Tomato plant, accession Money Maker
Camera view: tilt-top (135 deg); turntable rotation: 240 degrees
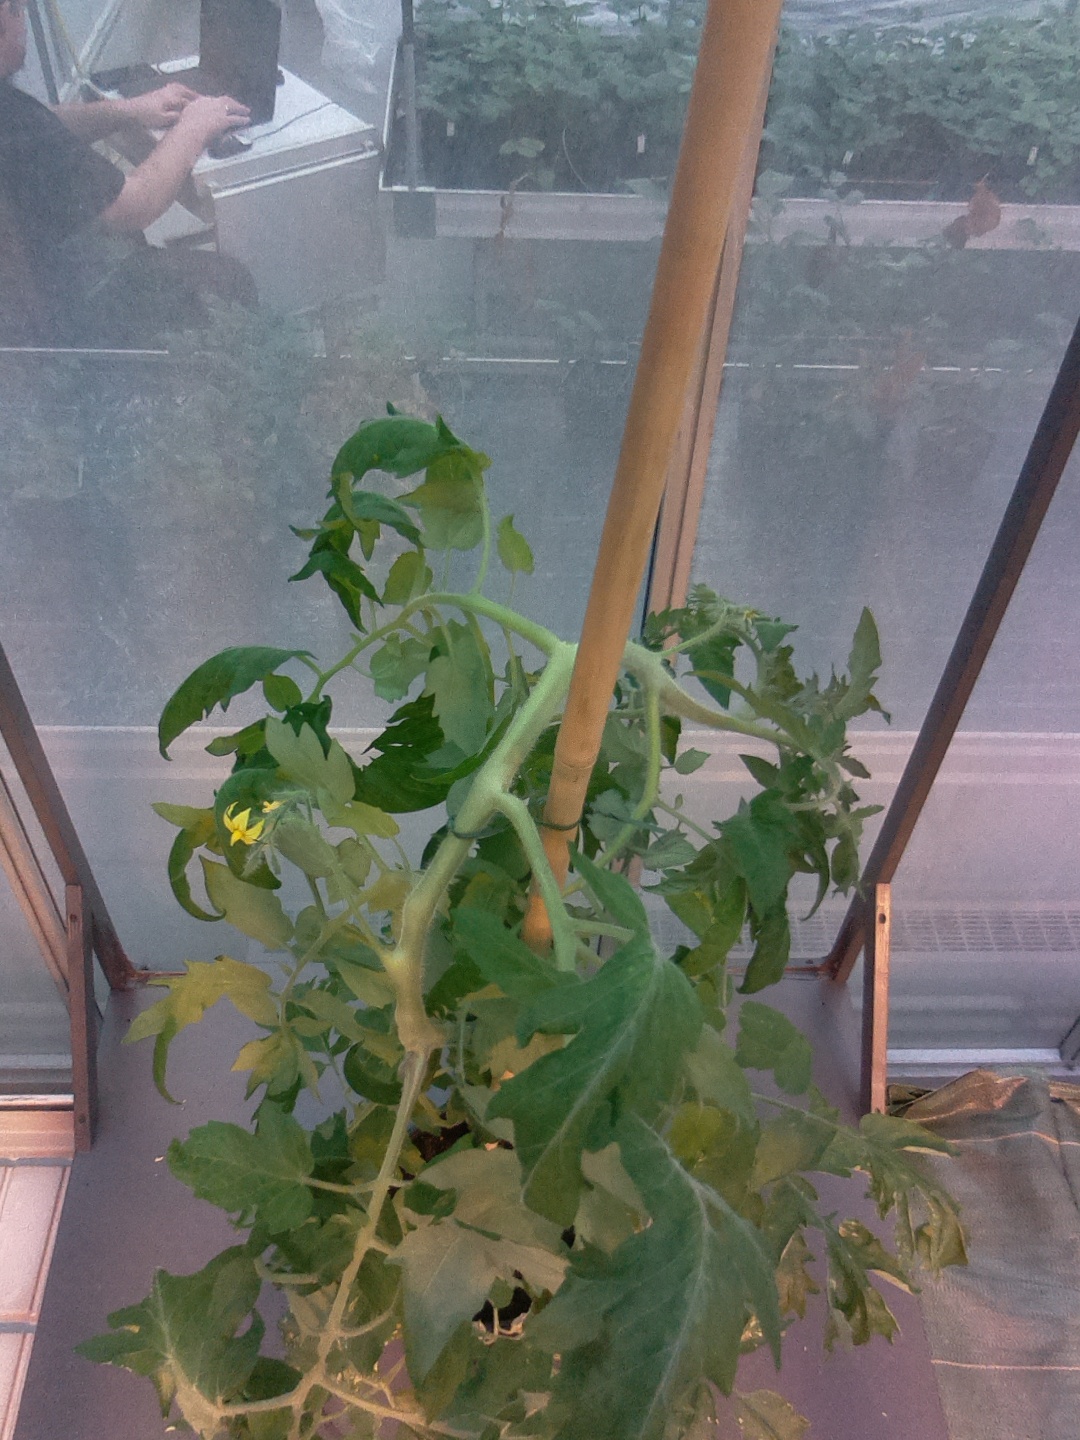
BBCH growth stage 69: End of flowering, 90%-100% of flowers open, more petals falling